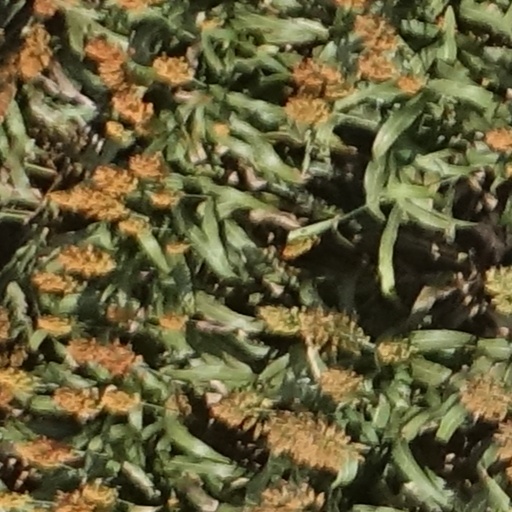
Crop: sorghum